Atra-Hasis

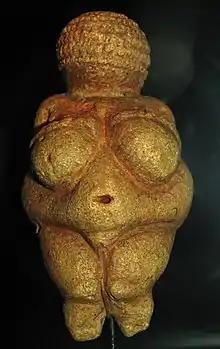

In the main, the epic reports on a conflict between some of the first Sumerian gods and draws on the earlier myth of the separation of air and earth (‘above’ and ‘below’) in the midst of the cosmic freshwater primordial ocean to clarify their hierarchical relationship. Enlil represents the leading party in the council of gods; the party of Anunnaki around Anu belongs more to the upper heaven, and that of Igigi around Enki more to that below the earth sphere.